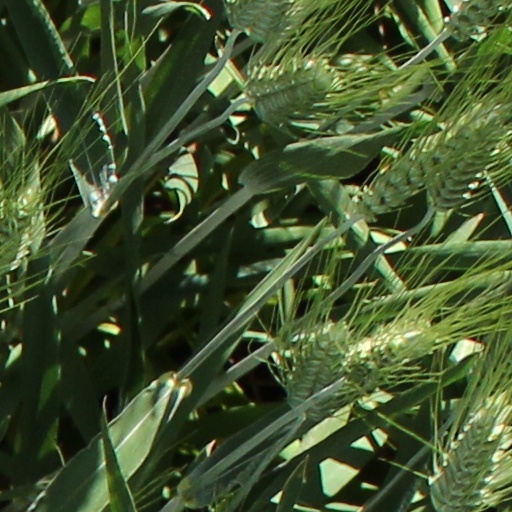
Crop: wheat